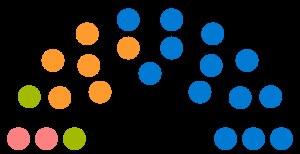
Collonge-Bellerive est une commune suisse du canton de Genève.